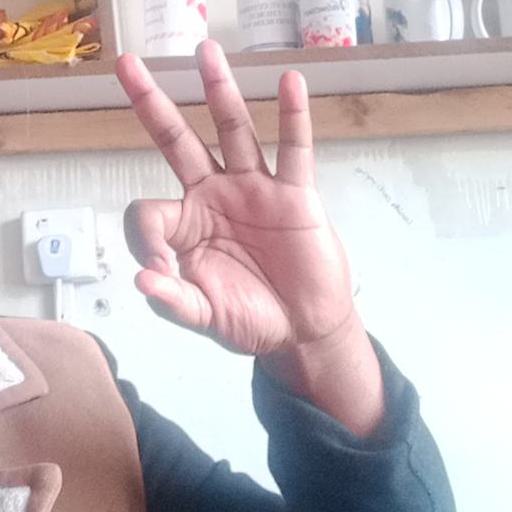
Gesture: ok